Izzatdaar

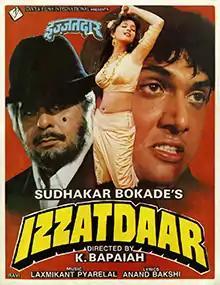
Theatrical release poster

Izzatdaar (transl. honoured) is a 1990 Indian Hindi-language film starring Dilip Kumar, Govinda, Madhuri Dixit, Anupam Kher, Shafi Inamdar and South Indian actor Raghuvaran in his Bollywood film debut.